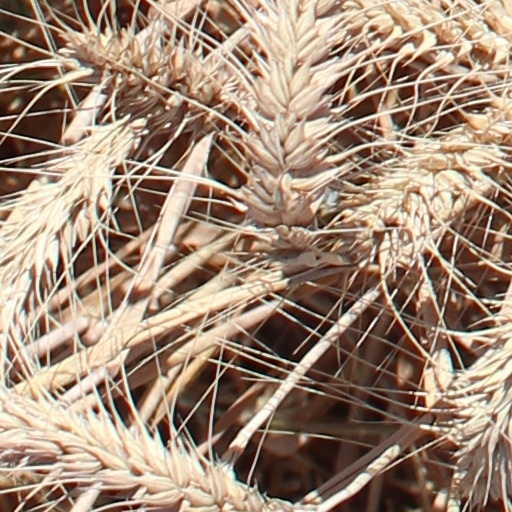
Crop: wheat